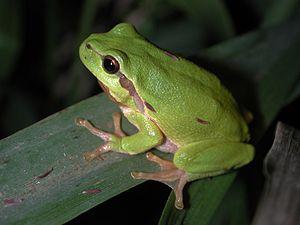
Le Marais-Vernier est une région naturelle du département de l'Eure en région Normandie. Issue d'un ancien méandre de la Seine, cette région constitue une dépression semi-circulaire de 4 500 hectares qui regroupe prairies humides, marais, roselières, canaux, mares, étangs, tourbières, courtils et bocages. Cette mosaïque de paysages dans un seul et unique ensemble représente une entité écologique